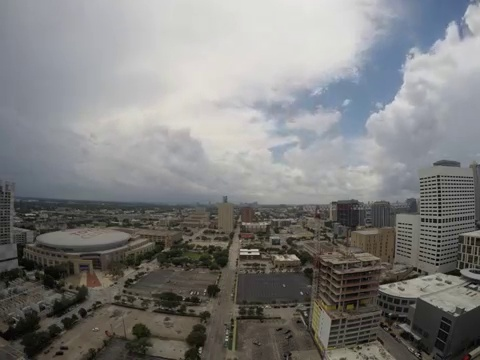
Fire: no
Smoke: no